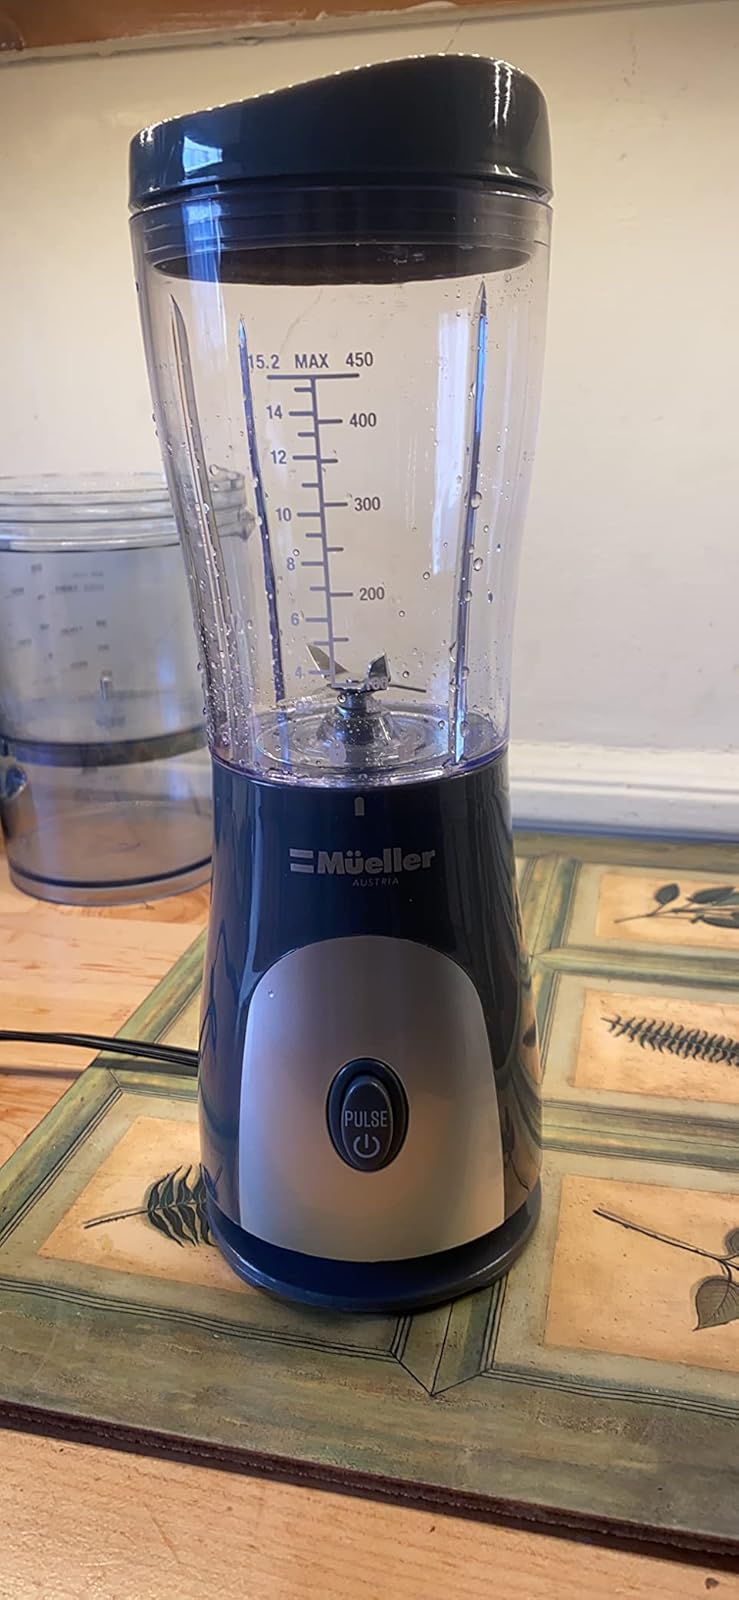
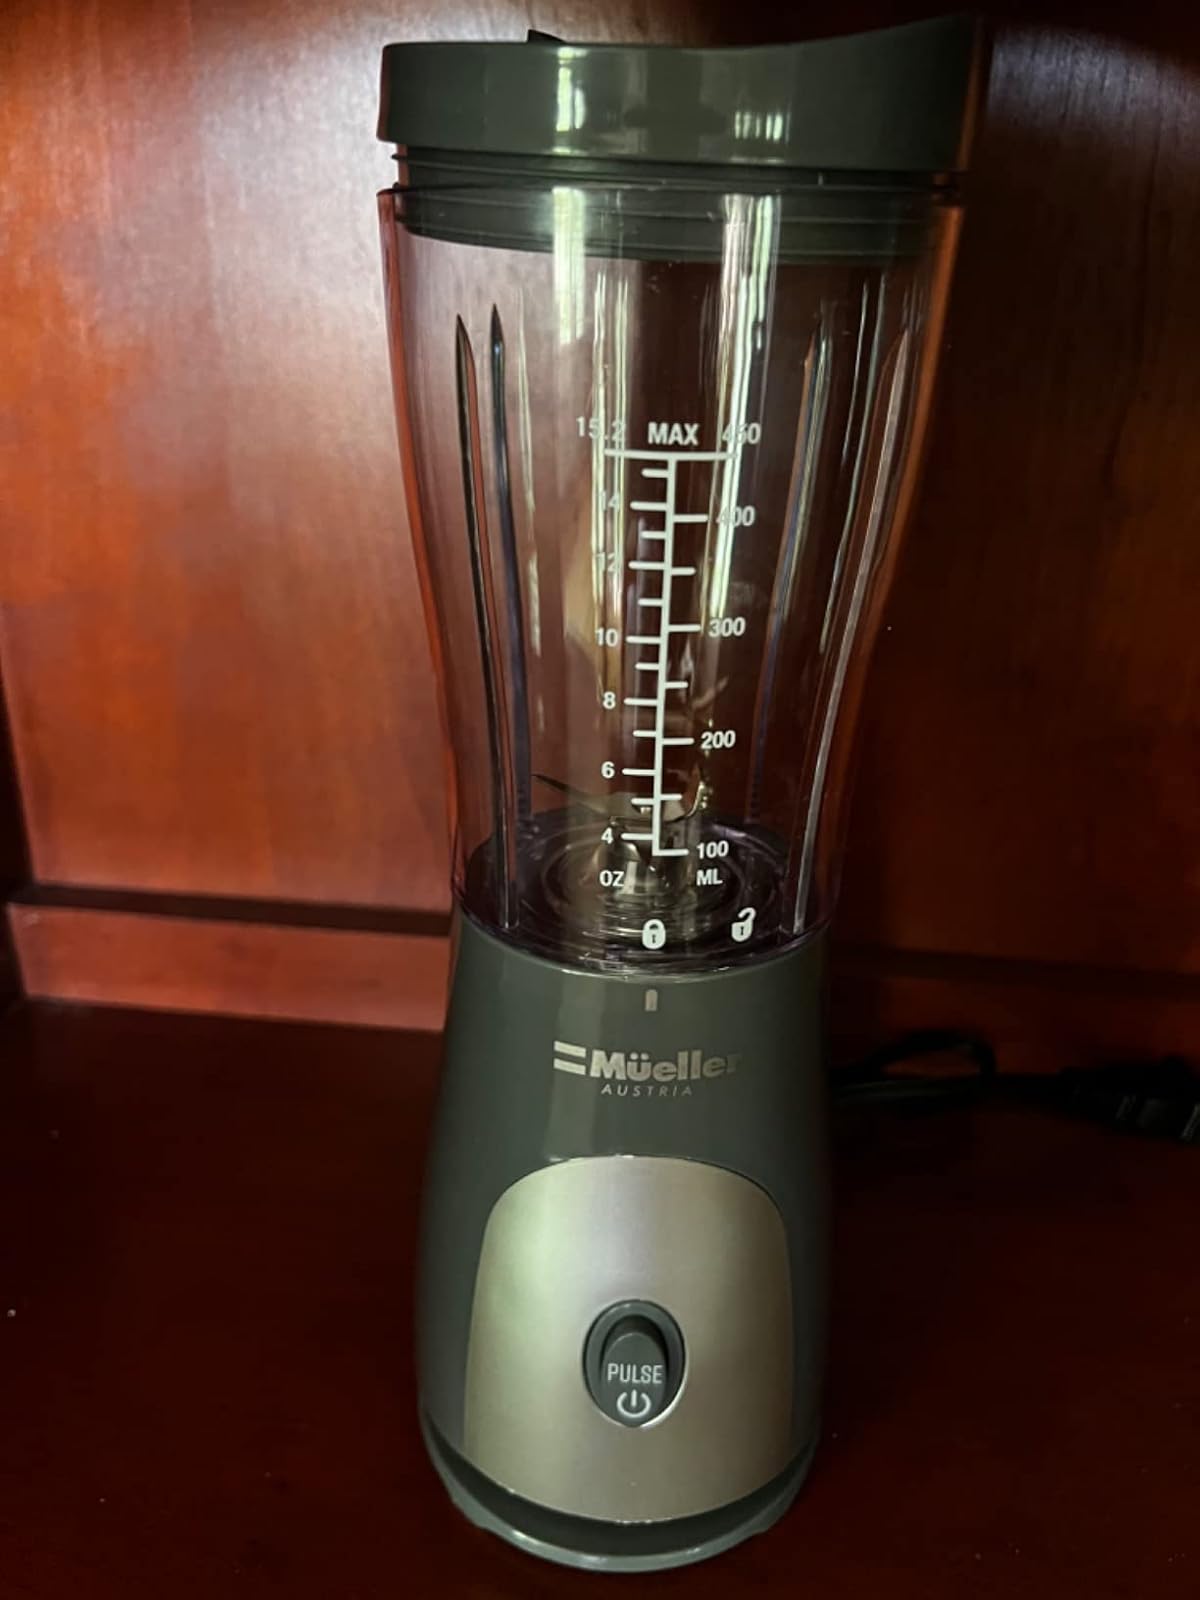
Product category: items_blender
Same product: yes